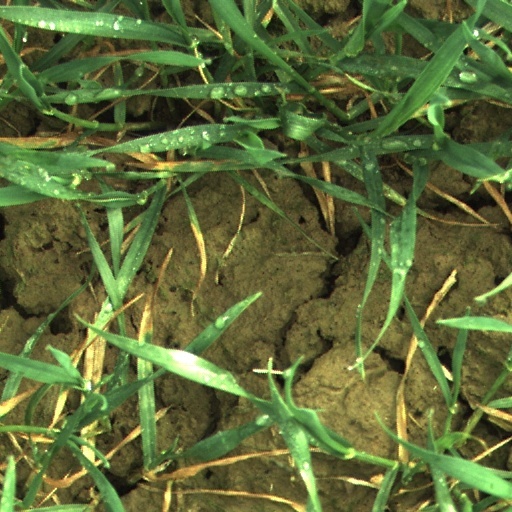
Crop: wheat